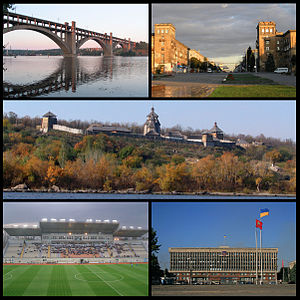
Zaporizjzja
Zaporizjzja, også kendt som Saporosje, er en by i Ukraine. Byen er administrativt center i Zaporizjzja oblast og ligger ved floden Dnepr cirka 70 kilometer fra Dnipro. Zaporizjzja er landets sjettestørste by og har 779.000 indbyggere.